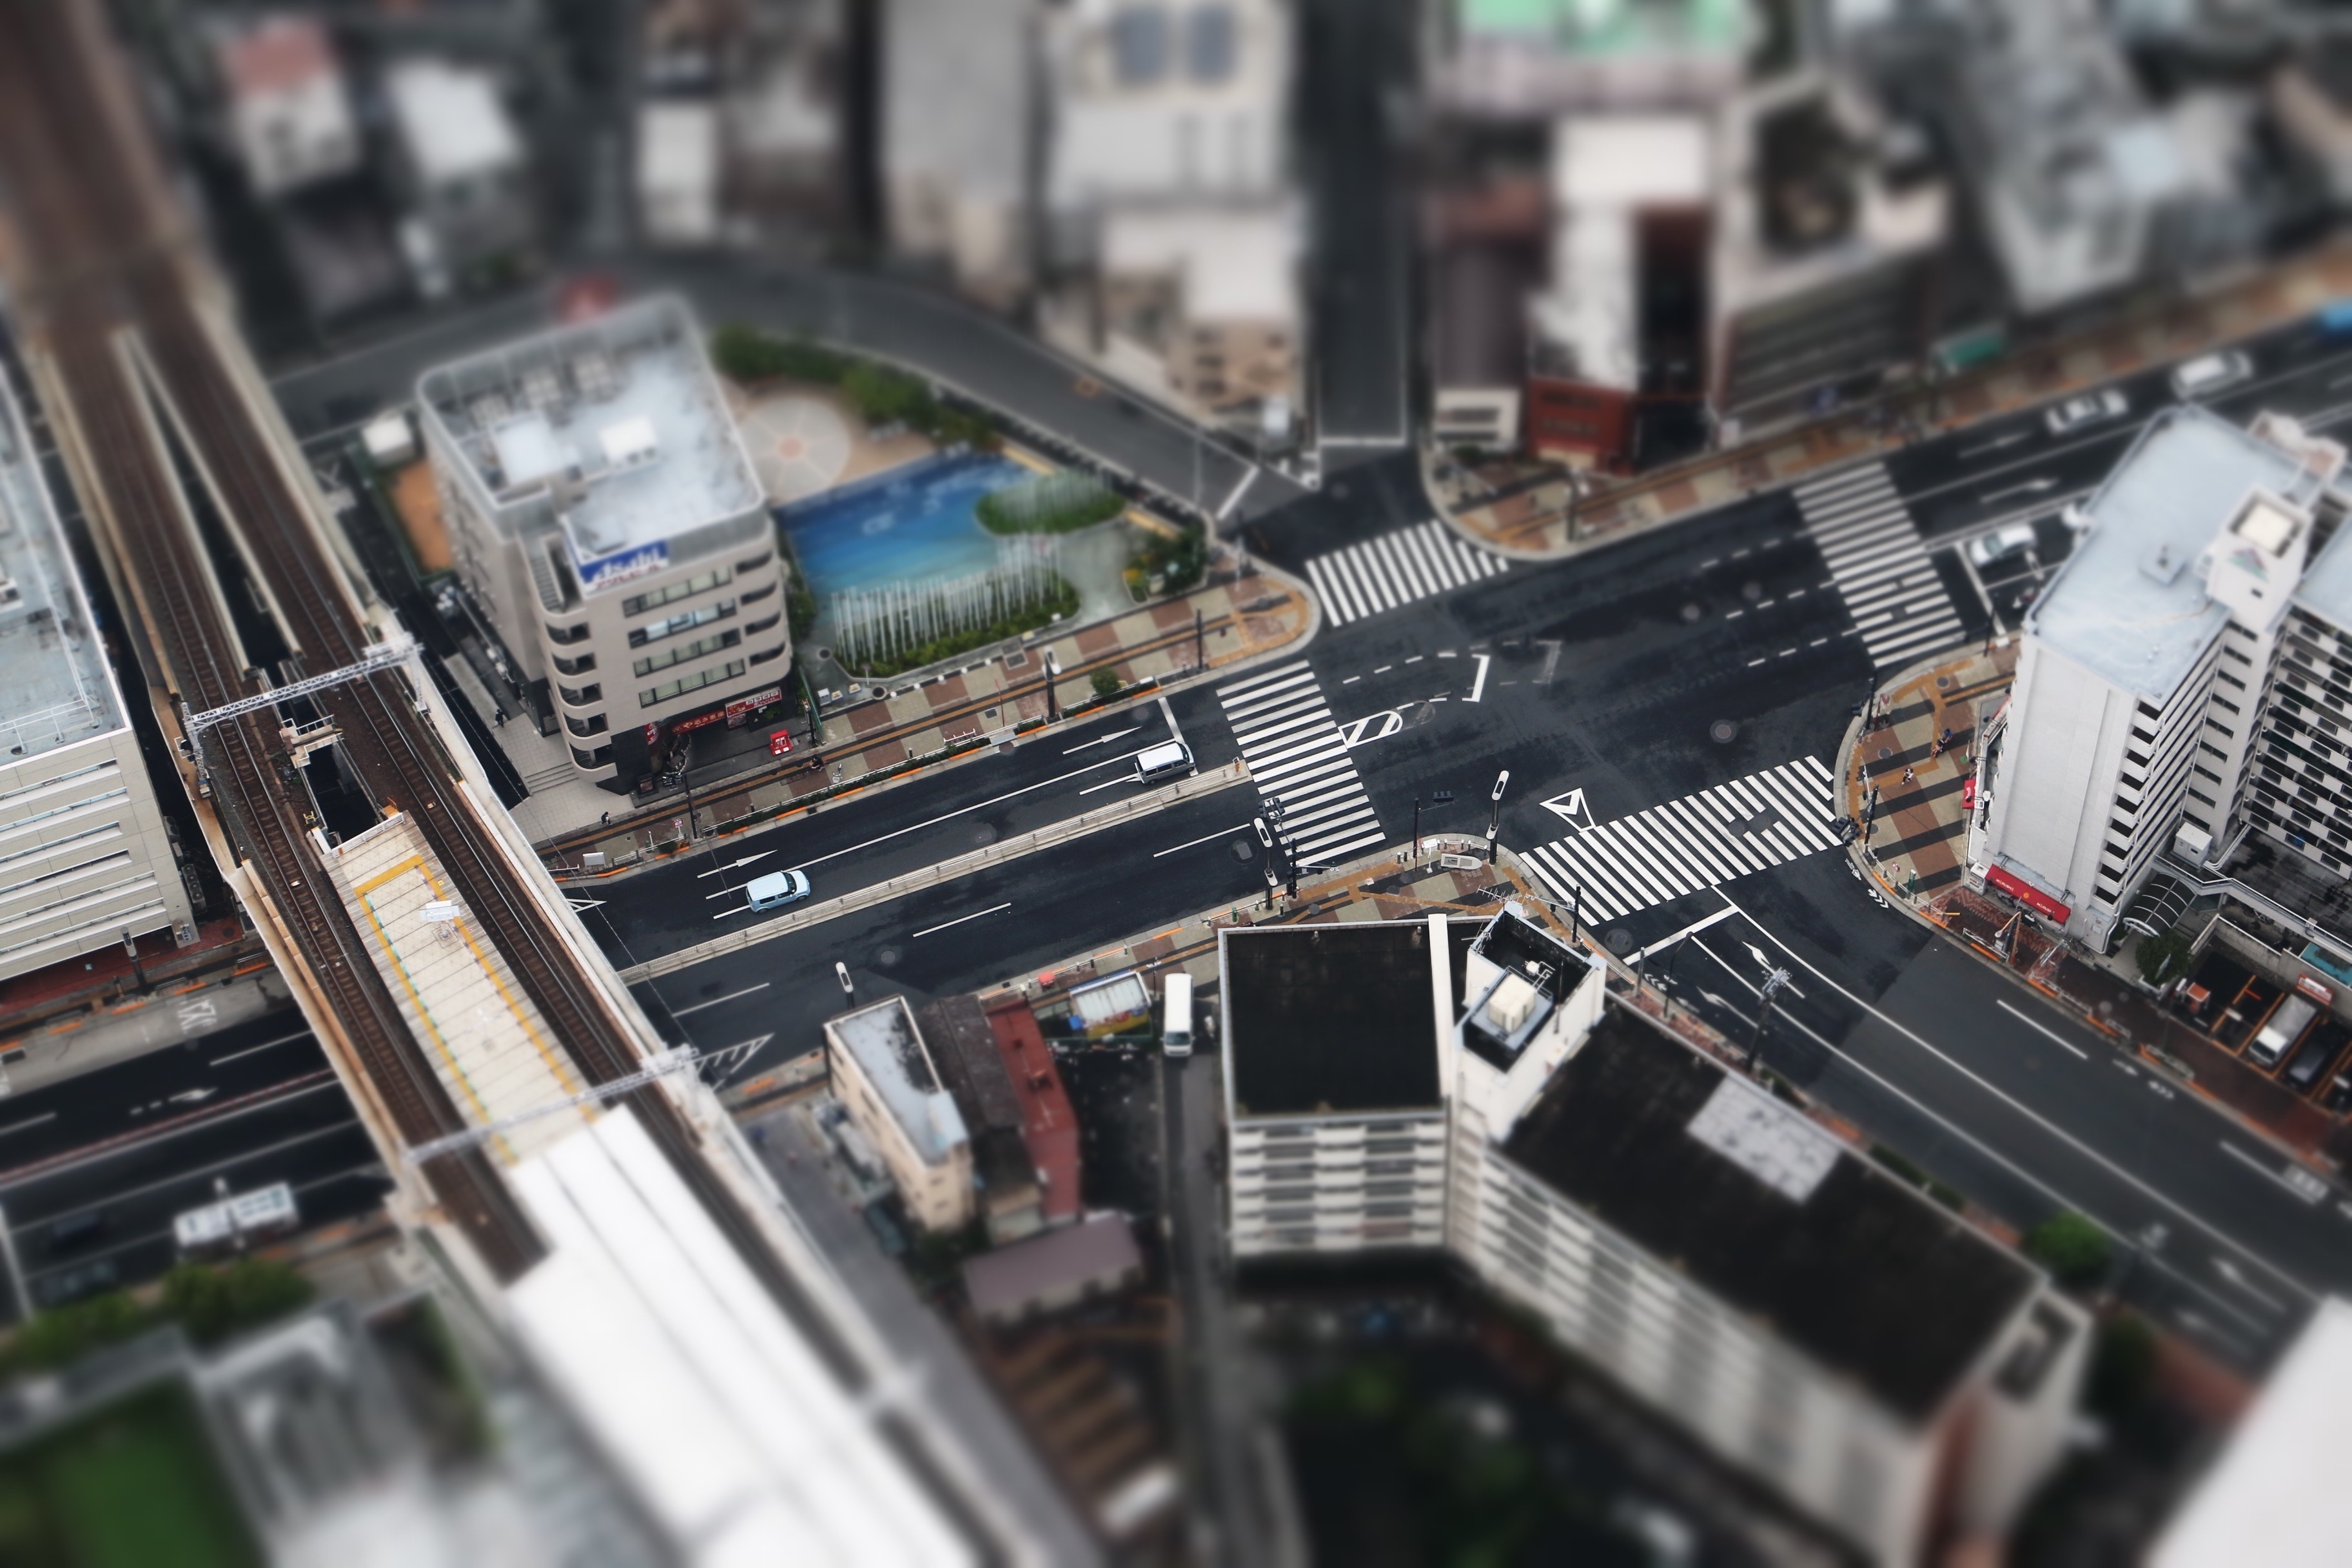
road, skyline, traffic, street, photography, crossing, view, city, skyscraper, urban, asphalt, cityscape, downtown, transportation, transport, direction, modern, aerial view, public transport, buildings, crossroad, junction, metropolis, neighbourhood, aerial photography, urban area, human settlement, metropolitan area, personal computer hardware